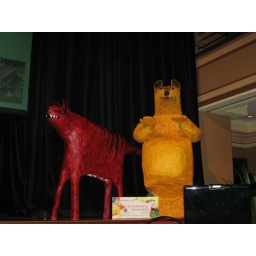
This Tasmanian tiger and bear were made by autistic students at a special school in Newcastle for the conference.